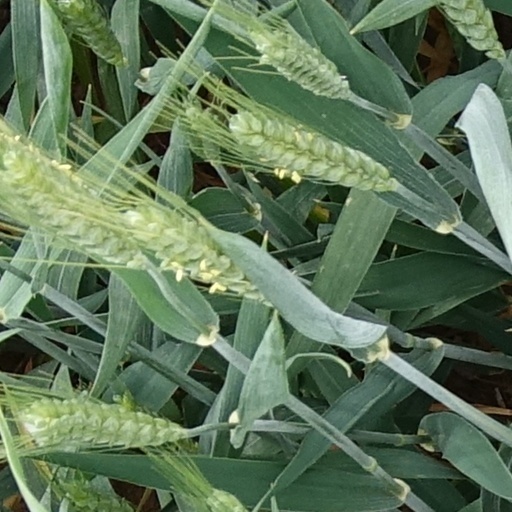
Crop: wheat